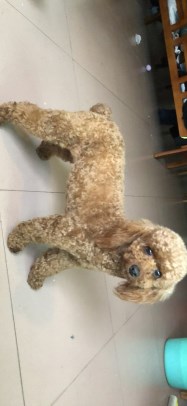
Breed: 7449-n000128-teddy